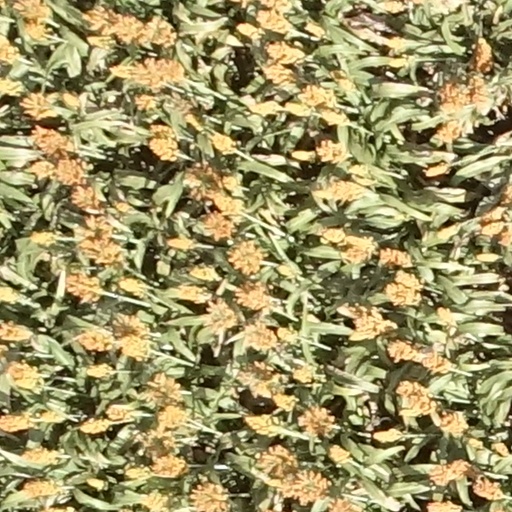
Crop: sorghum